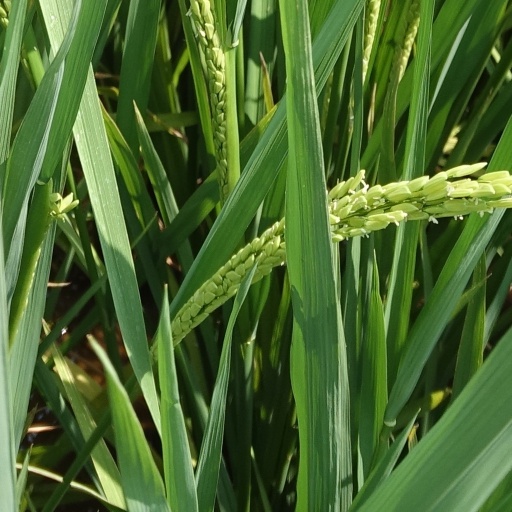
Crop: rice